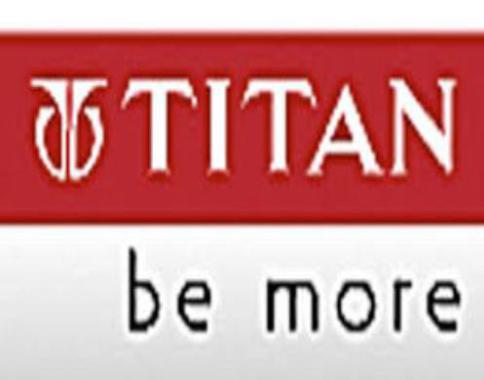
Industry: Clothes